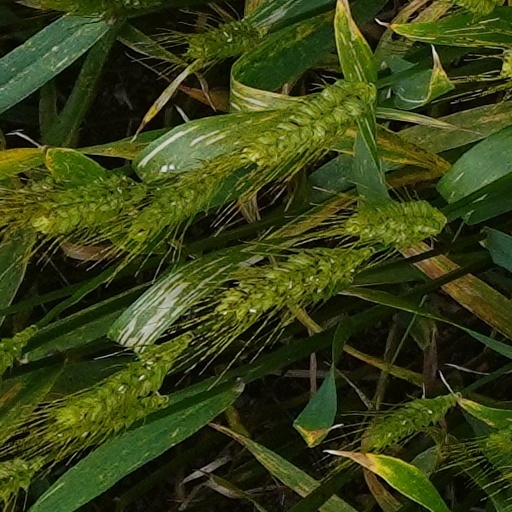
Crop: wheat